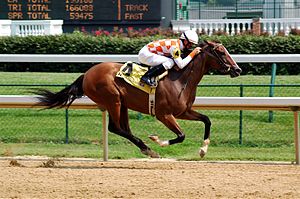
Hestevæddeløb
Galophest under et hestevæddeløb
Hestevæddeløb er en sport, hvor to eller flere ryttere eller kuske rider eller fører en hest over en given distance for at komme først i mål. Det er en af de ældste sportsgrene. Formålet er at finde ud af hvilken hest, der er hurtigst og bedst i avlen.